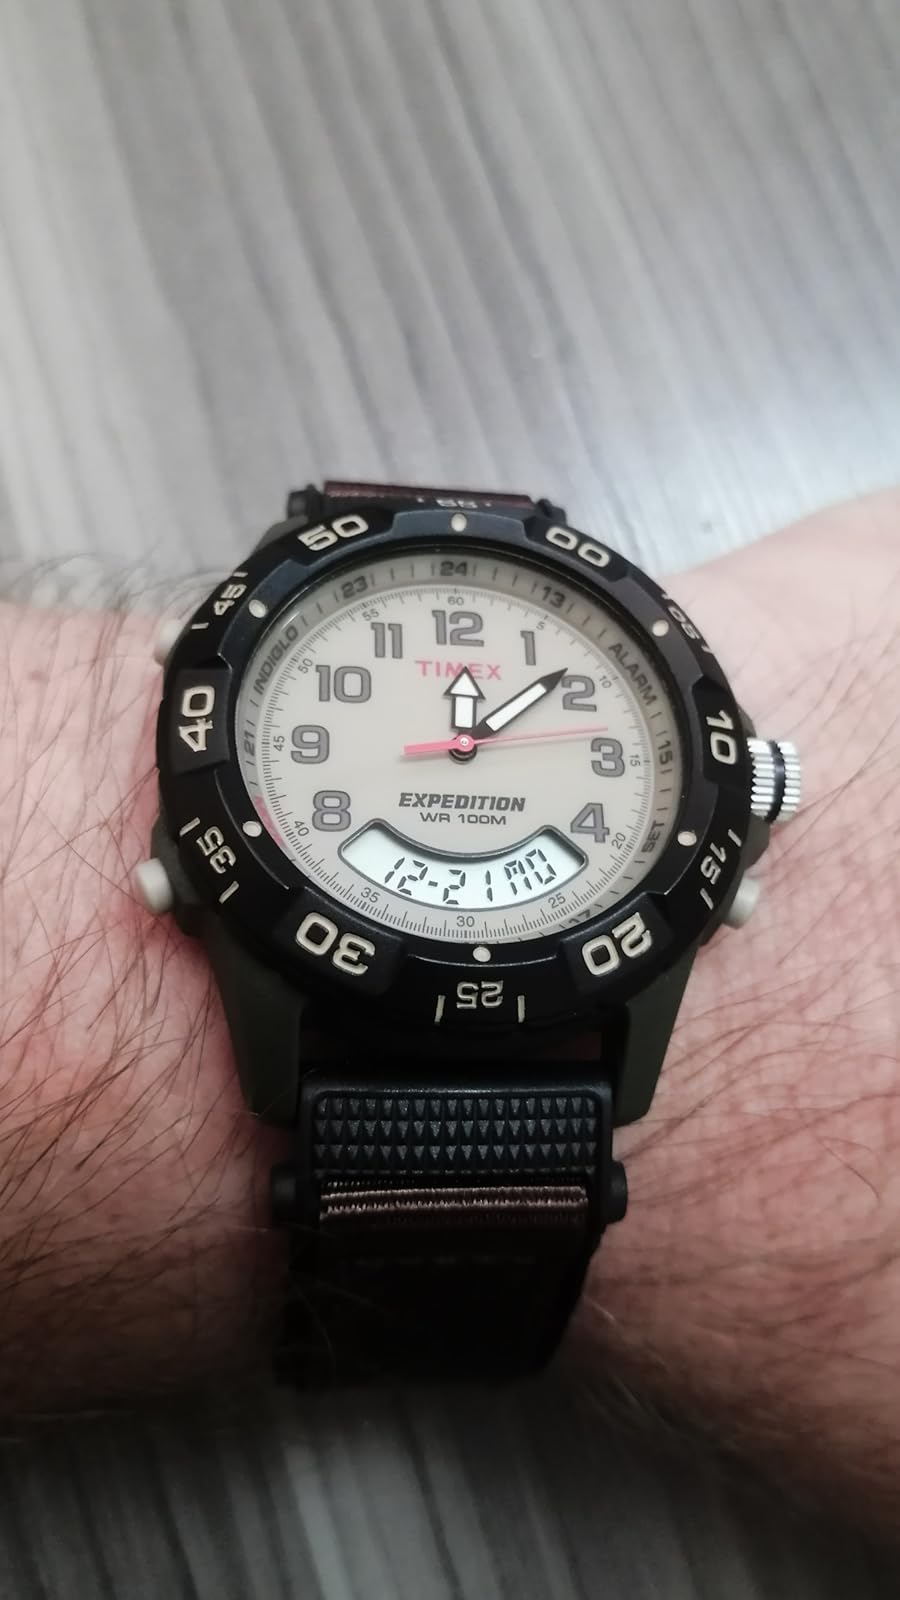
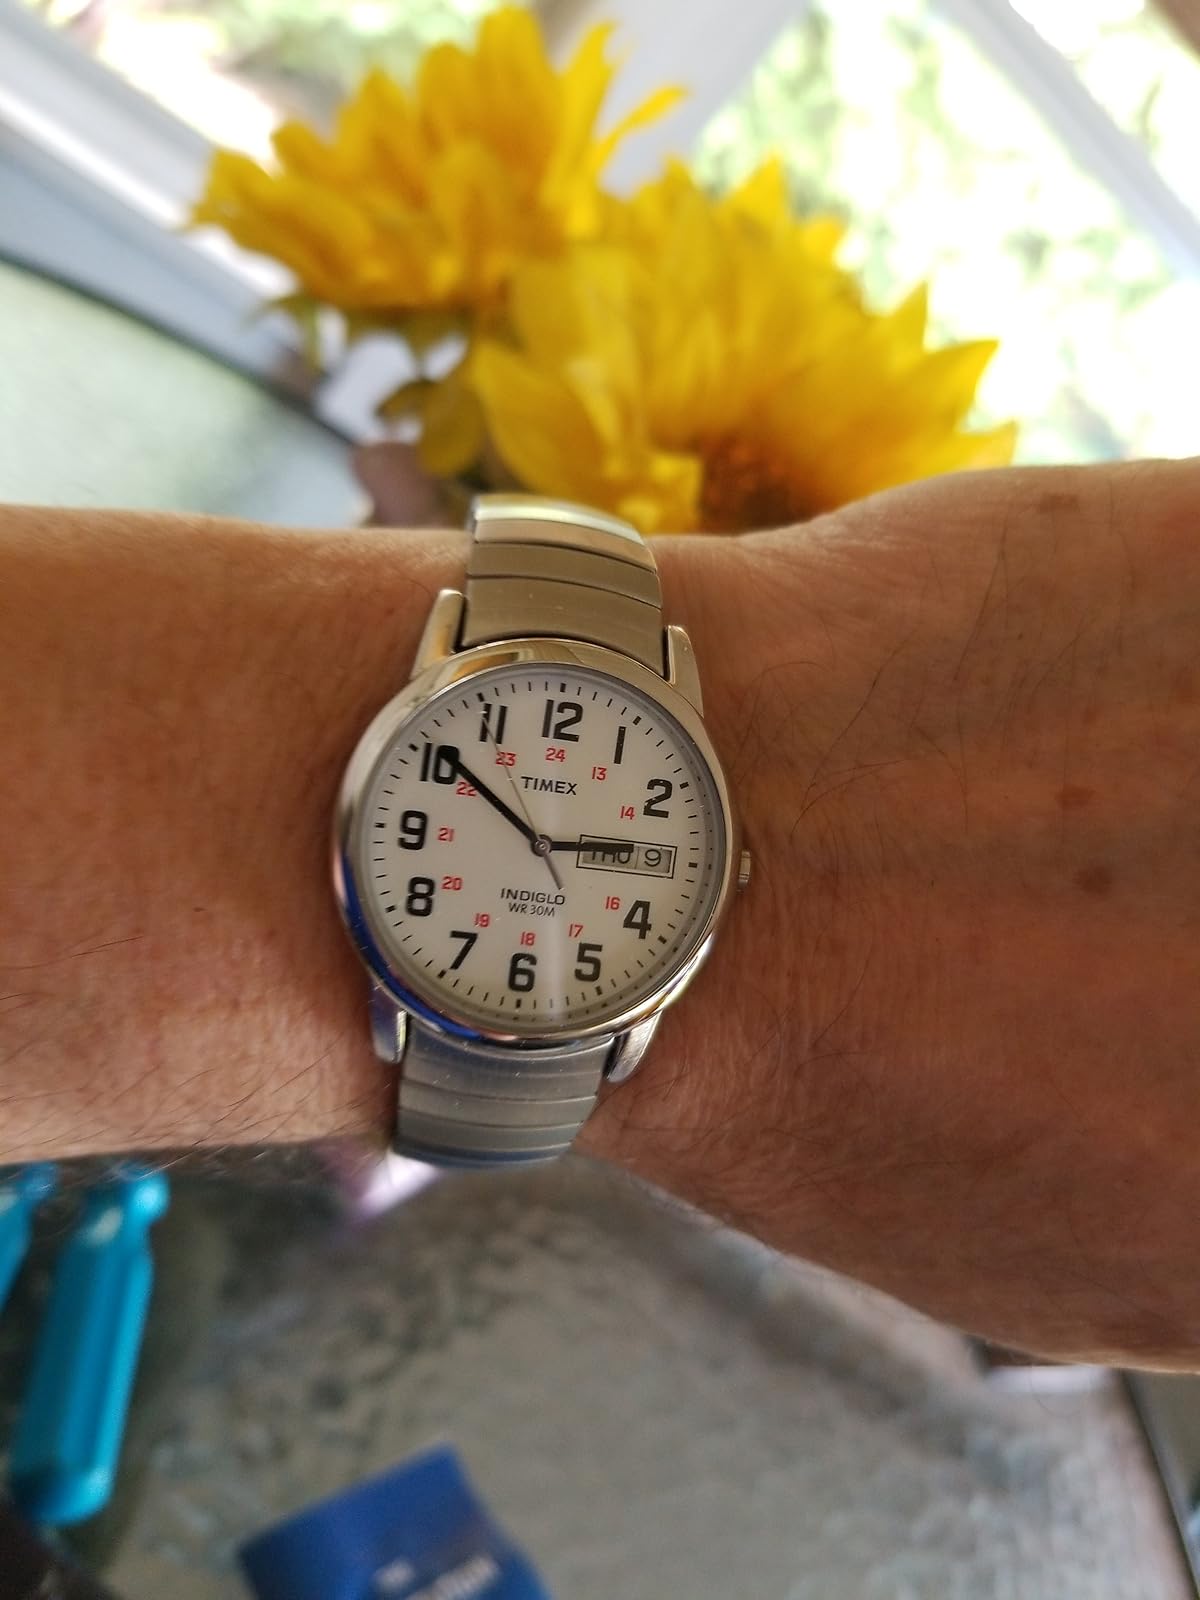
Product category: accessories_watch
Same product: no